Beijing Film Academy

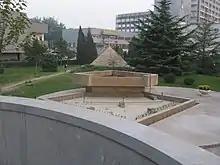

The admission rate at Beijing Film Academy is one of the lowest in the country, as well as globally. Admission is extremely competitive. Over 40,000 students apply annually to participate in entrance exams. Only 400-500 students are accepted. The majority of the admissions process takes place in February and March. The entrance examinations include subject tests as well as the National Humanities Examination. Prospective acting majors usually have the most intense competition. International students looking to study at Beijing Film Academy may apply through the International Training Center. In 2013, the academy will conduct its first undergraduate film production program in English. This program will be conducted by the Cinematography department with a focus on cinematography, directing and post-production.